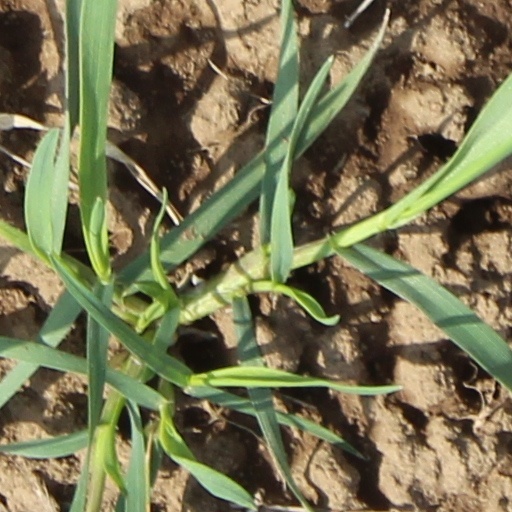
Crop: wheat